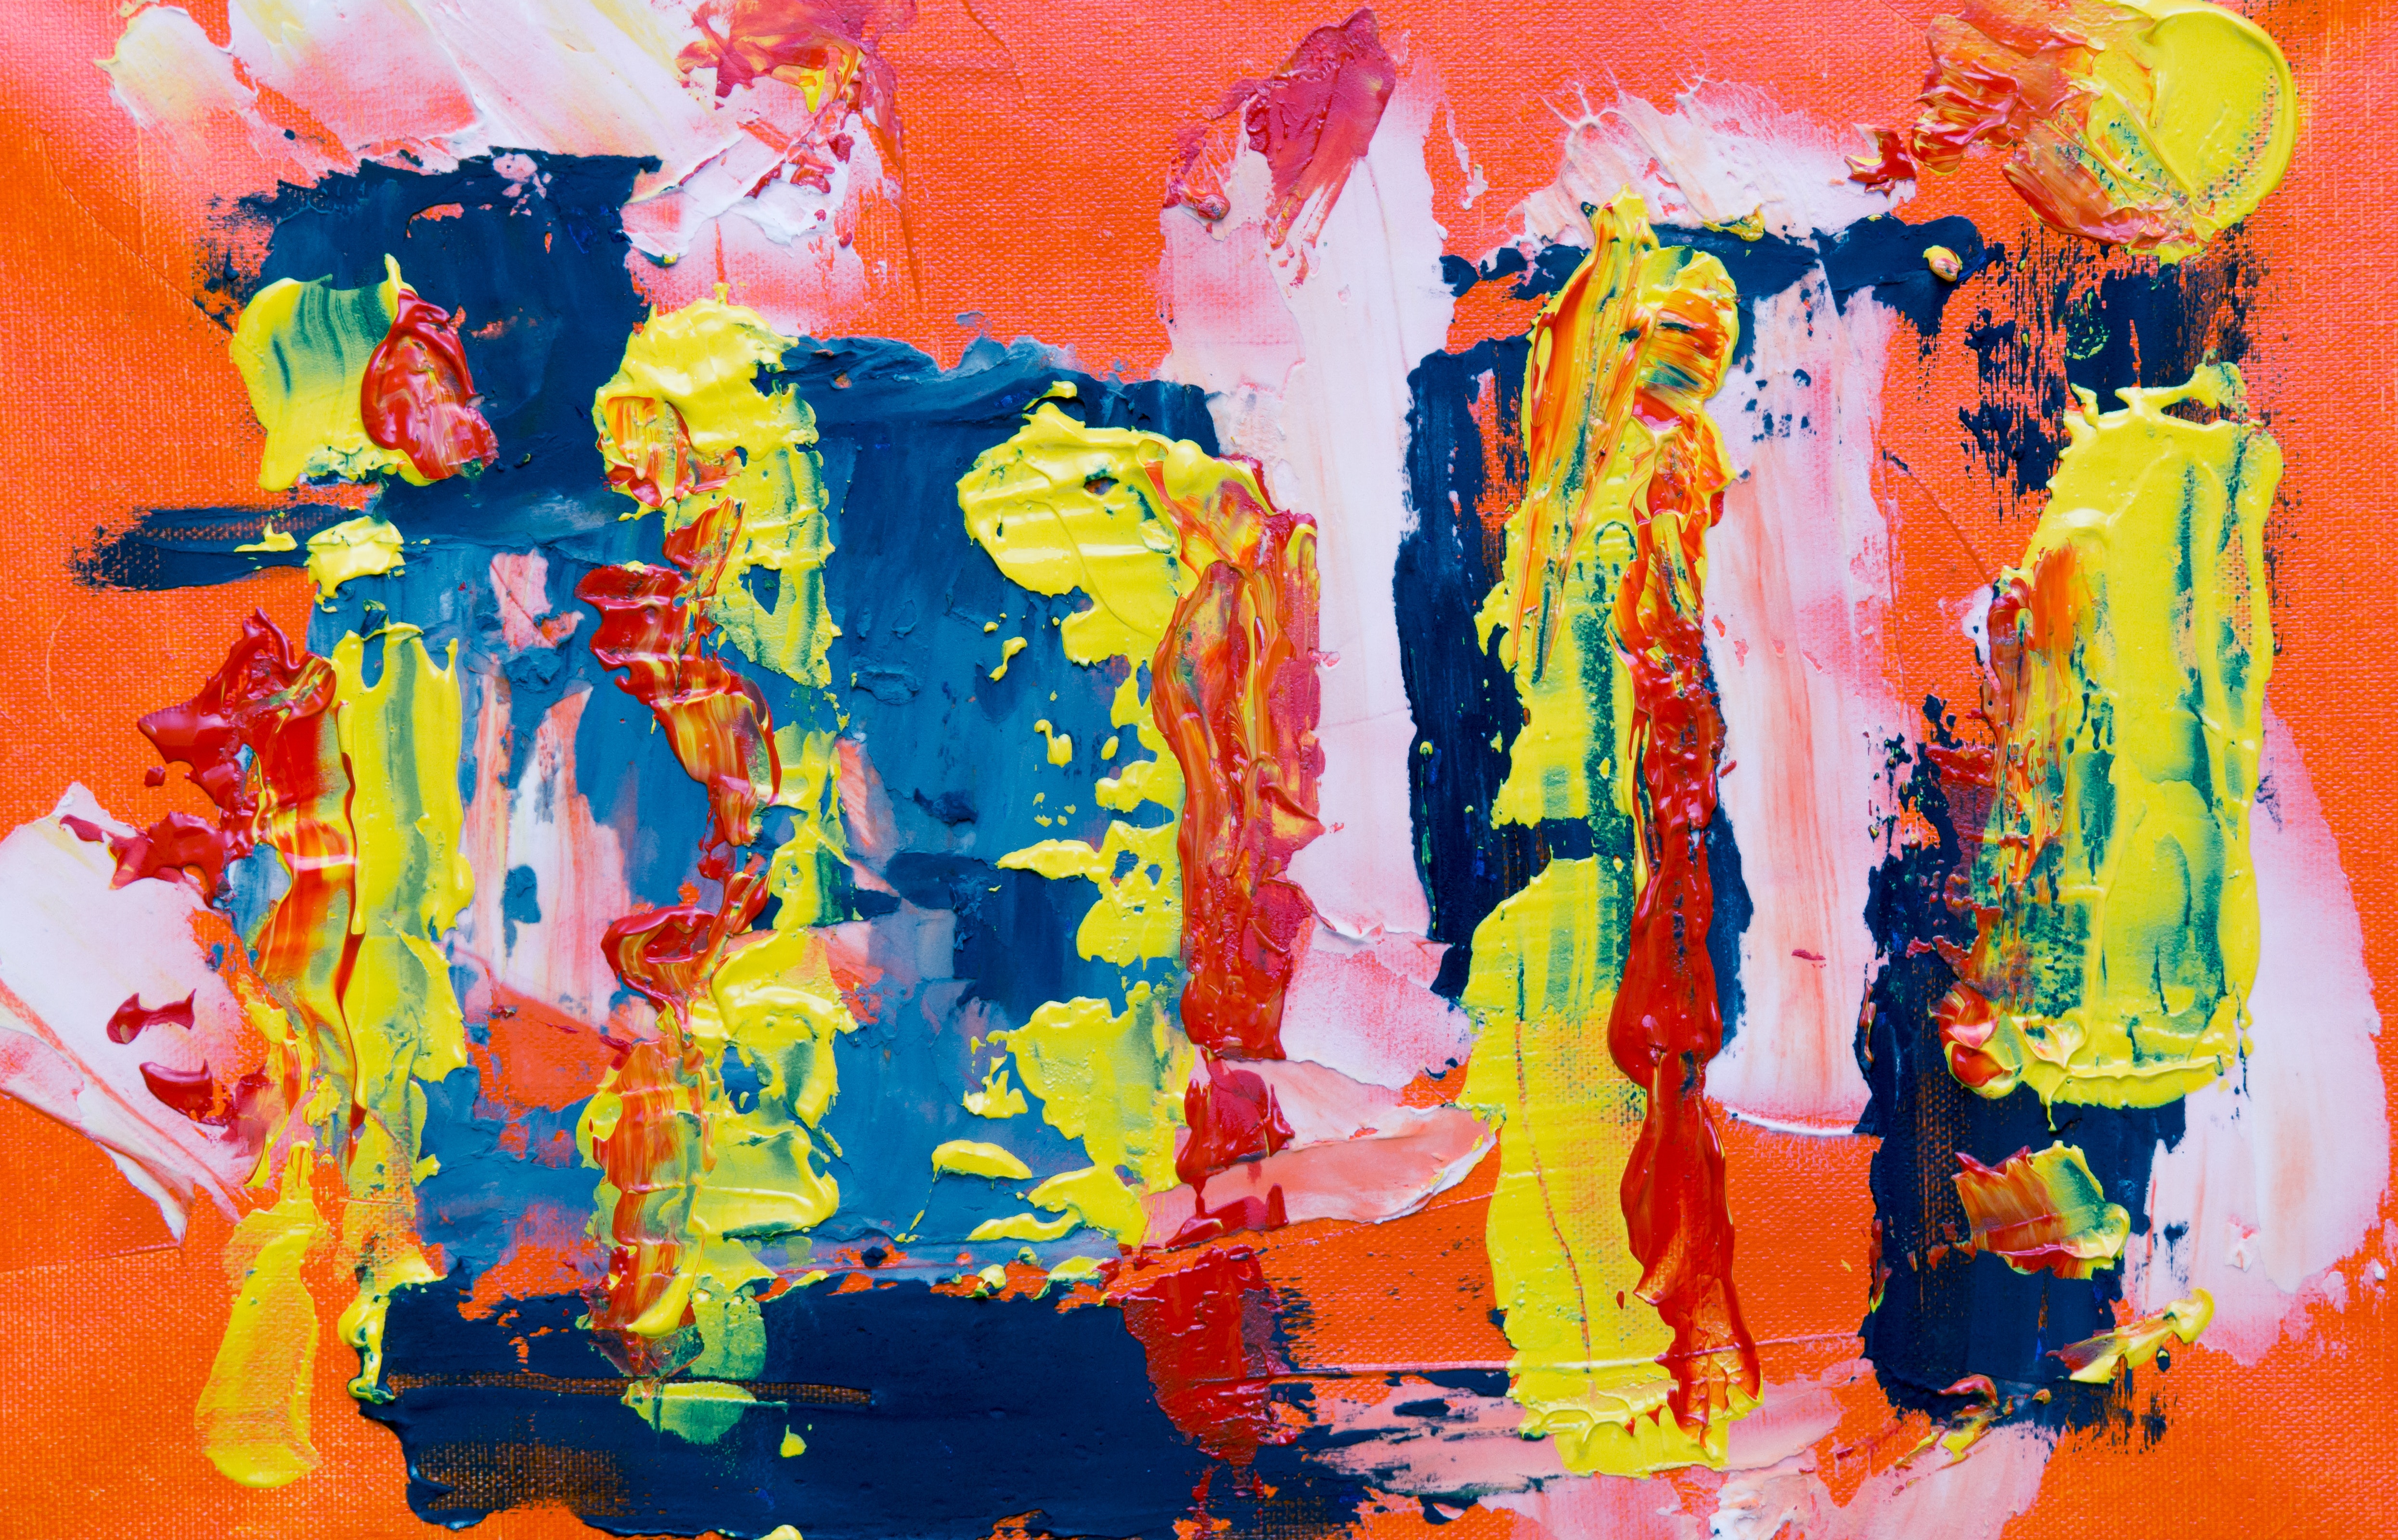
art, yellow, painting, modern art, acrylic paint, watercolor paint, paint, child art, visual arts, artwork